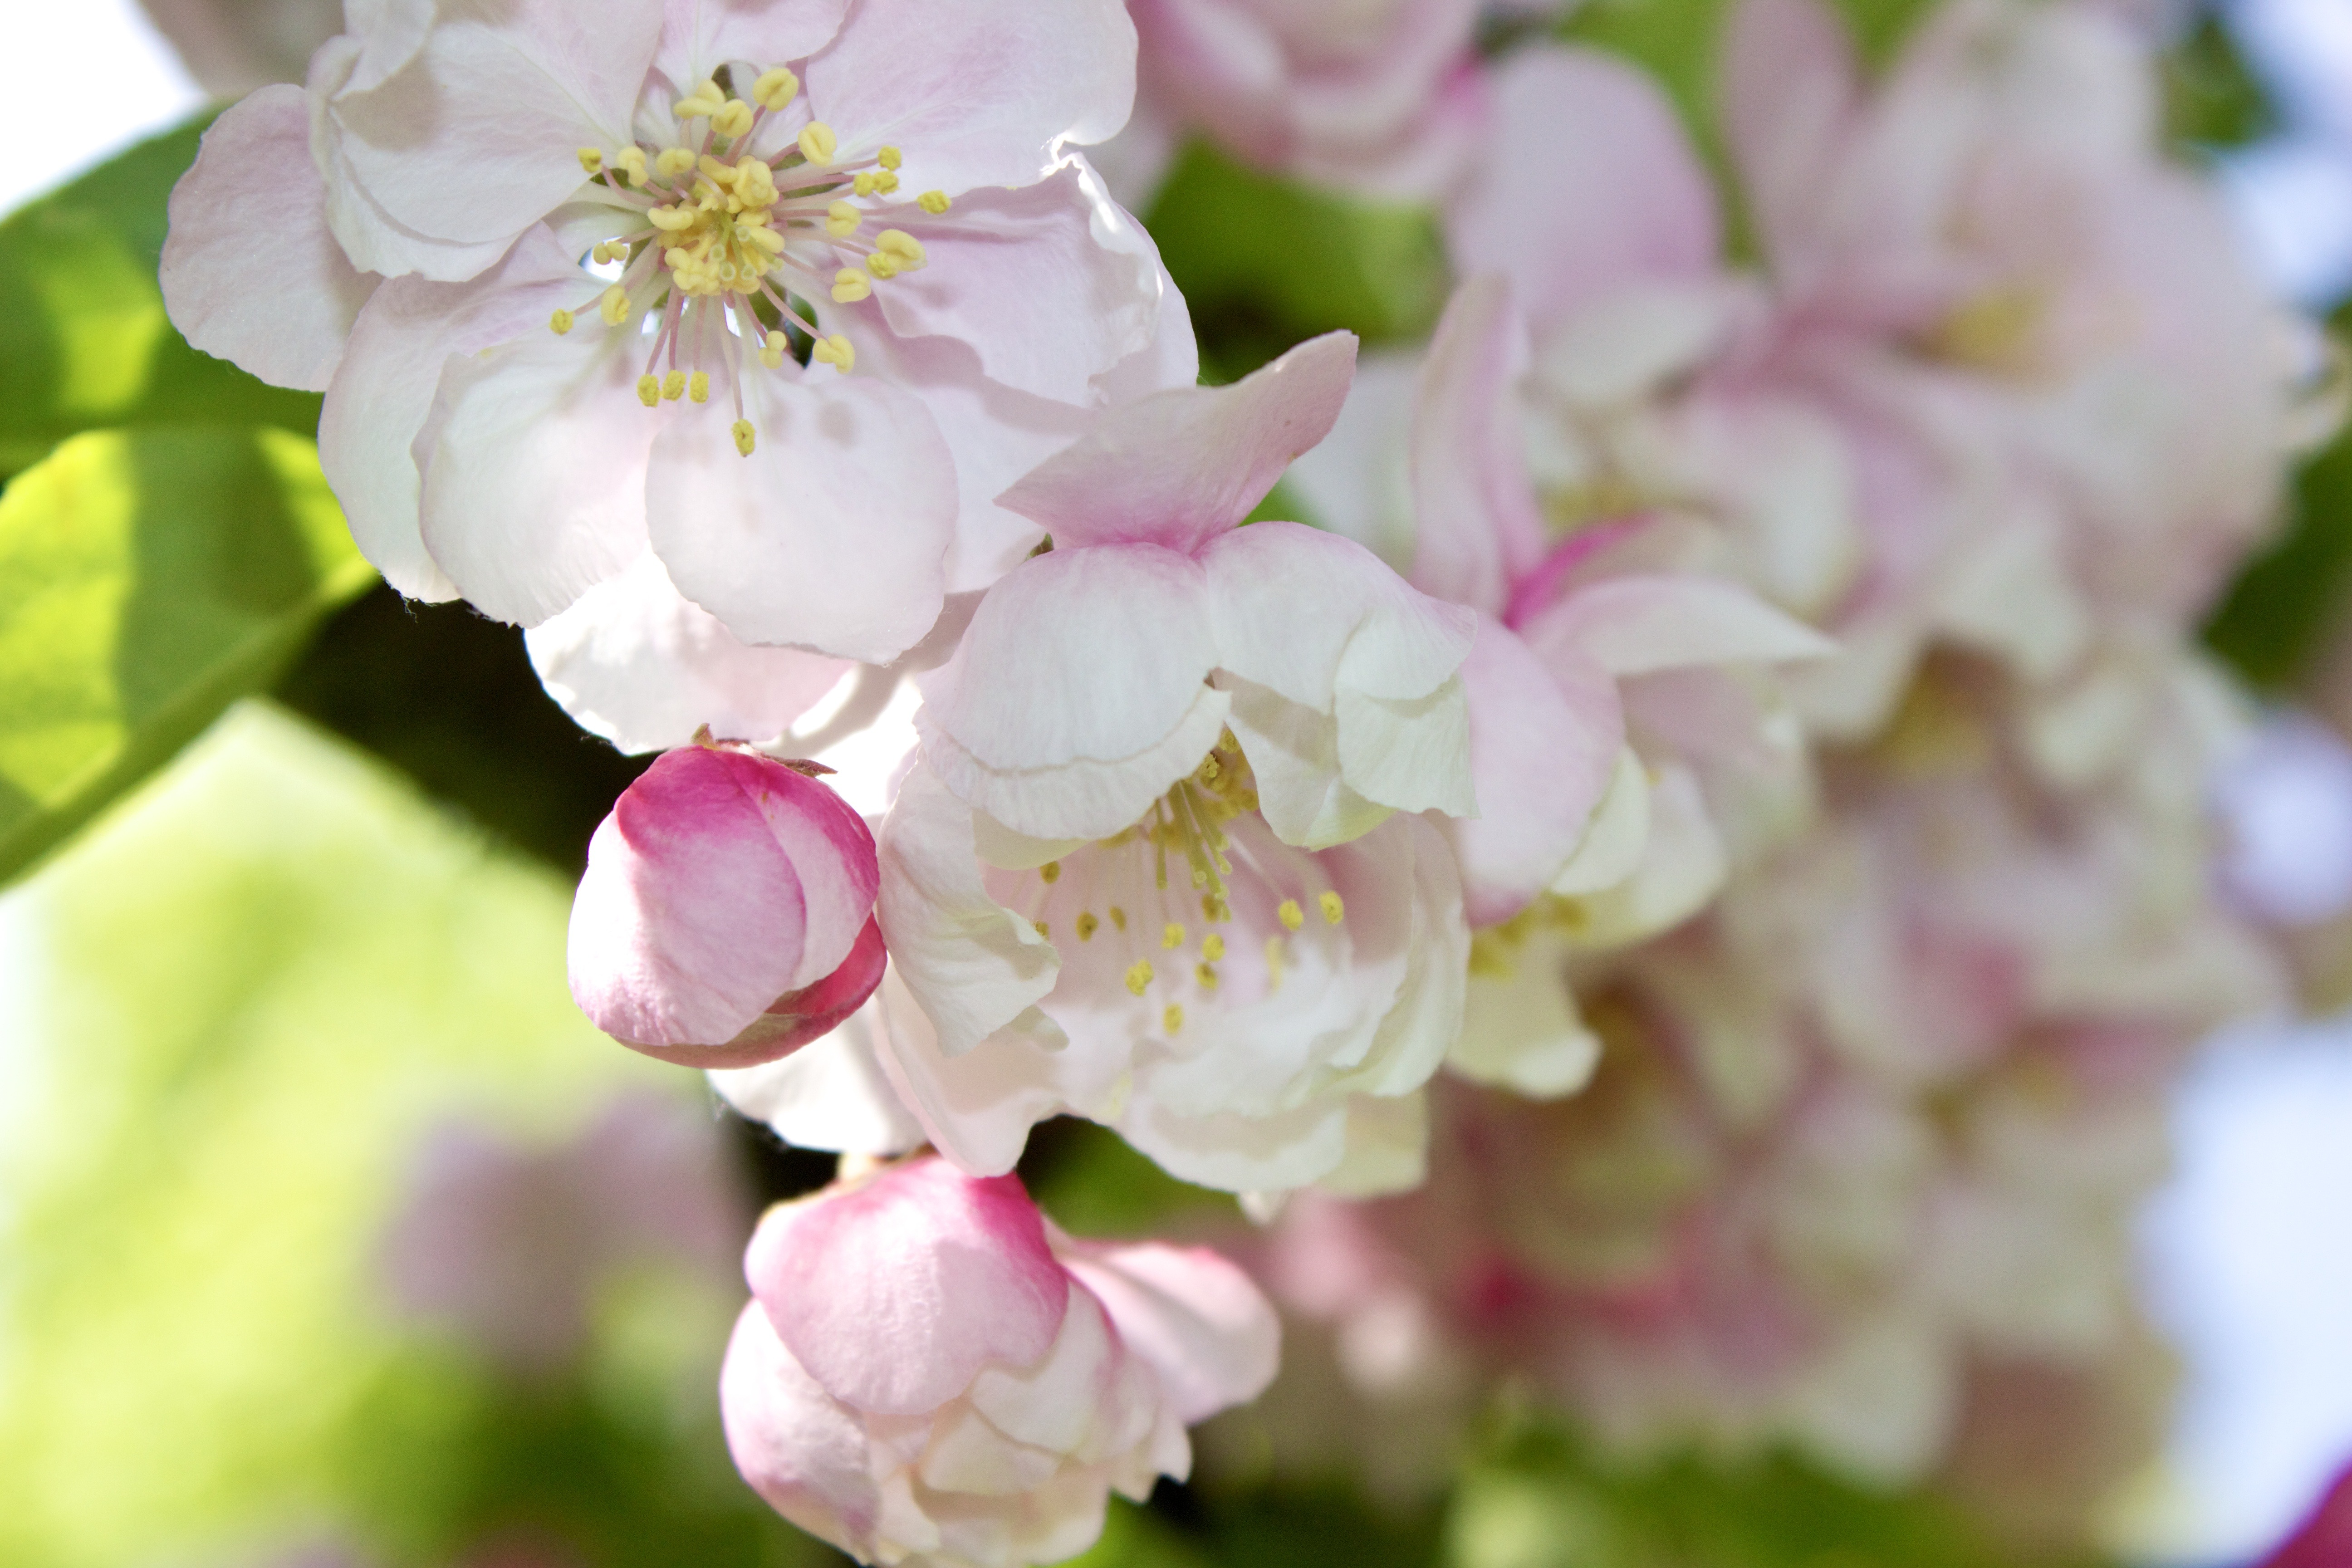
apple, nature, branch, blossom, plant, flower, petal, spring, produce, pink, flora, flowers, close up, outside, shrub, buds, beautiful, blooms, floristry, flowering plant, crab apple, land plant